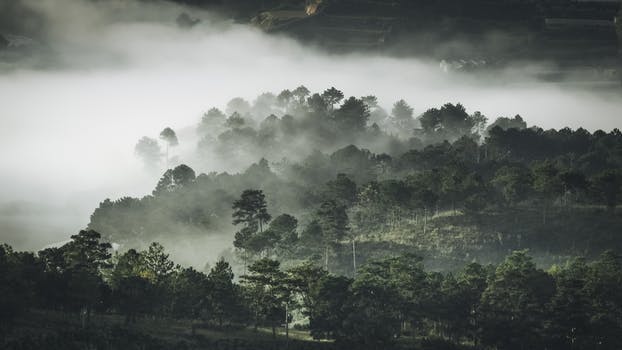
Label: No Watermark